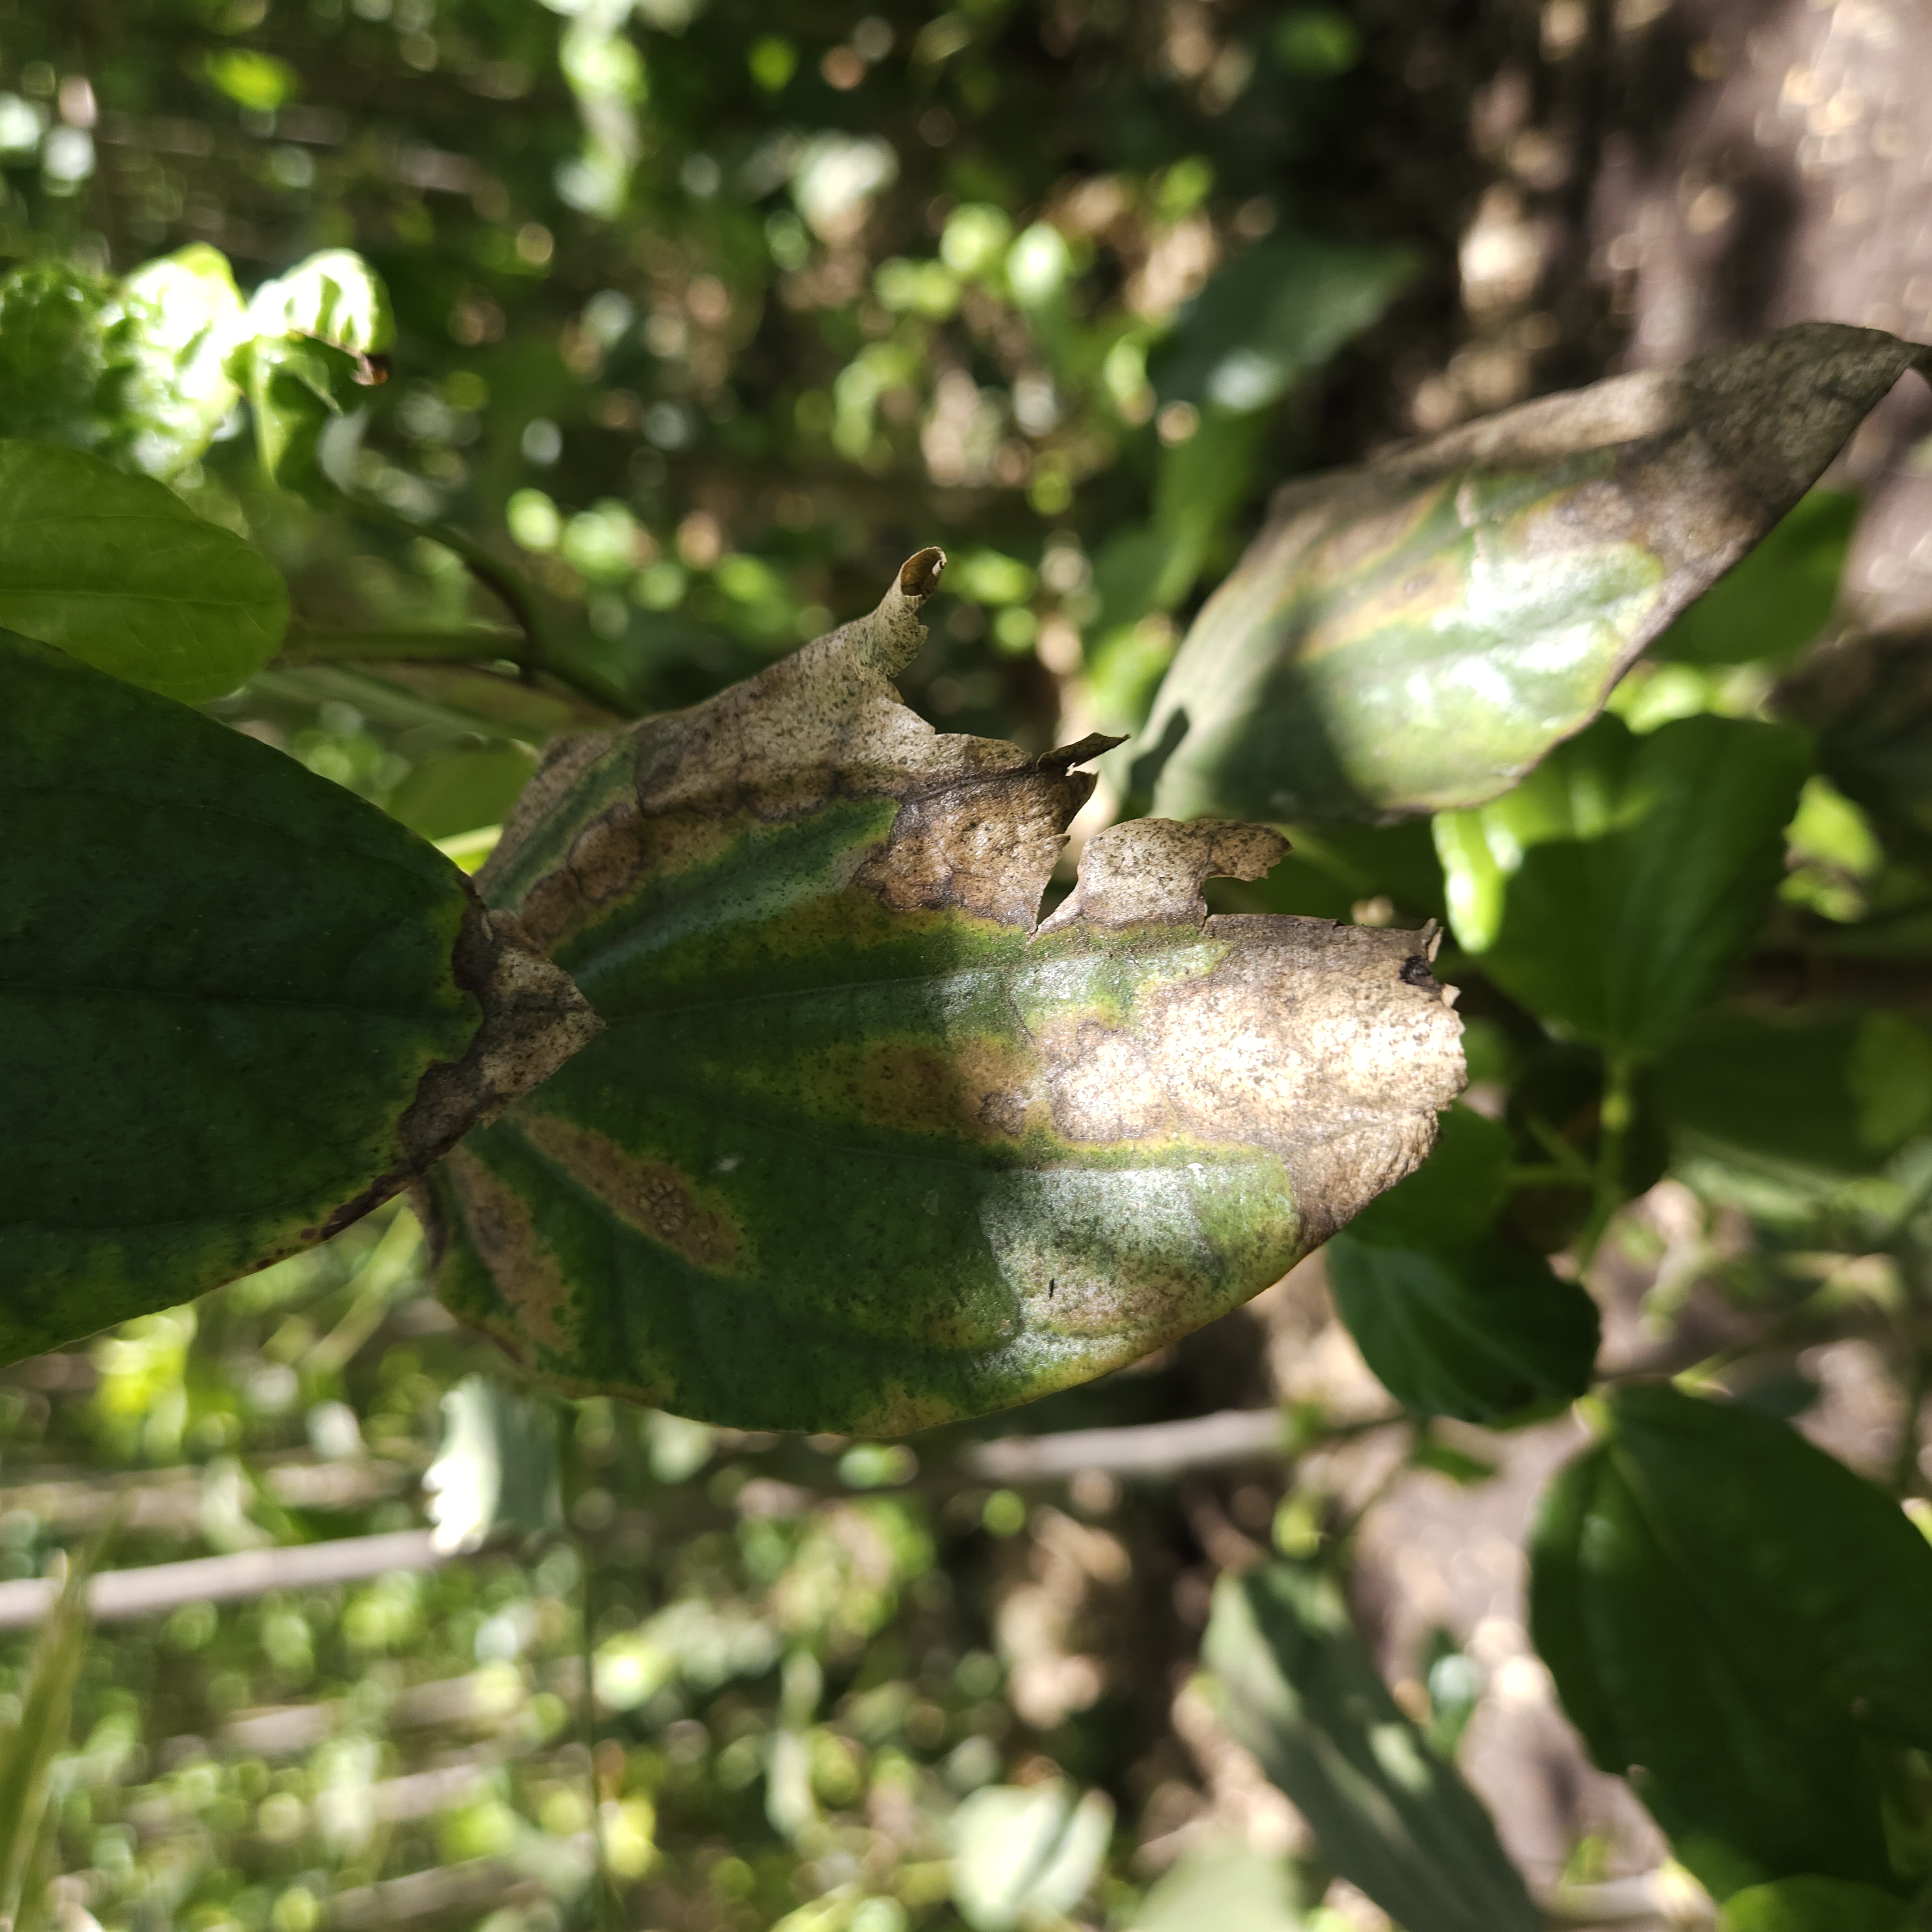
Label: Dried